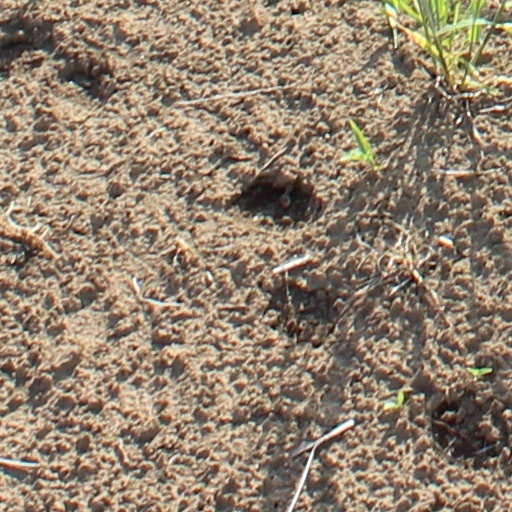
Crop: wheat